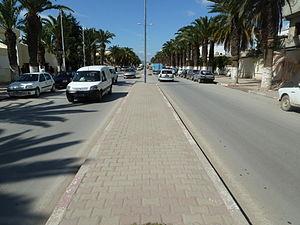
Grande artère à Jendouba, ville du centre ouest de la Tunisie
Jendouba, nommée Souk El Arba jusqu'au 30 avril 1966, est une ville du Nord-Ouest de la Tunisie située à 154 kilomètres de Tunis et à cinquante kilomètres de la frontière algéro-tunisienne.